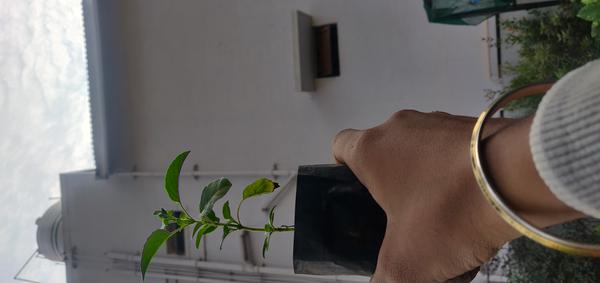
Plant: Tulasi